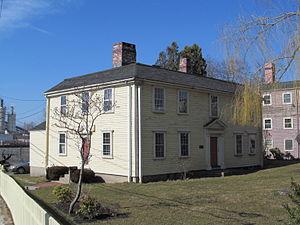
Dorchester est le plus vaste quartier de la ville de Boston, dans l'État du Massachusetts, aux États-Unis. Avec une superficie de 15,54 km², Dorchester constituait autrefois une cité autonome. La localité fut nommée d'après la ville homonyme d'Angleterre, de laquelle provenait un certain nombre d'émigrés puritains en 1630 sur le navire Mary et John et est aujourd'hui parfois surnommée « Dot » par ses habitants. C'était encore une ville essentiellement rurale avec une population de 12 000 quand le quartier a été annexé par Boston en 1870. Les lignes de chemin de fer et de tramway ont apporté une croissance rapide de la population pour atteindre 150 000 habitants en 1920. Au Recensement de 2010 la population du quartier s'élevait à 92 115 habitants. La population est un mélange très varié d'Européens de l'Est, d'Afro-Américains, d'Américains d'origine européenne, d'immigrants irlandais, d'américain originaires des Caraïbes, des Latinos et d'Américains d'origine asiatique. Récemment, il y a eu un afflux de jeunes professionnels, des homosexuels et des artistes qui travaillent dans le quartier, en ajoutant à sa diversité.